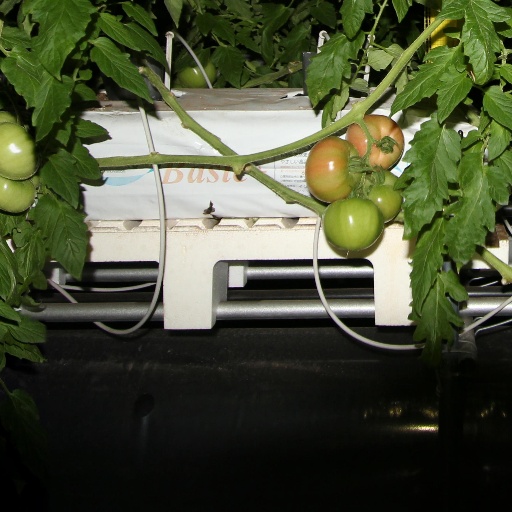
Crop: tomato